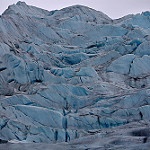
Scene: Outdoor